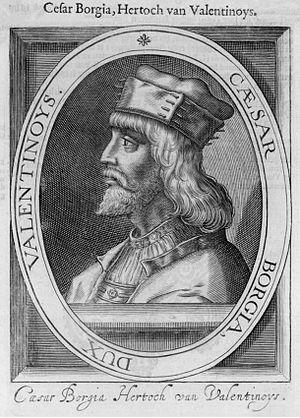
César Borgia, dit « le Valentinois », est un prince italien de la Renaissance, né le 13 septembre 1475 à Rome et mort le 12 mars 1507 à Viana, en Navarre. Il succède à son frère Giovanni Borgia en tant que duc de Gandie.